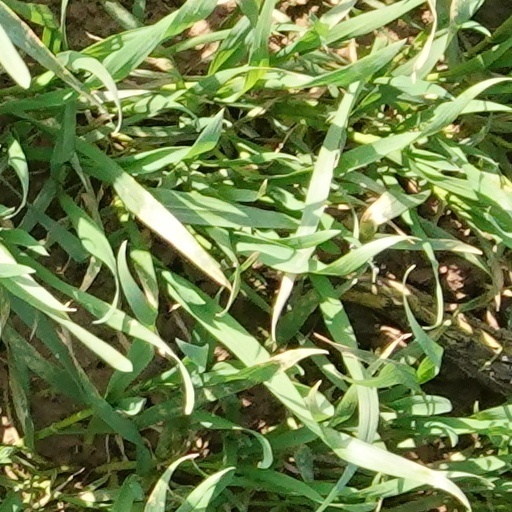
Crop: wheat